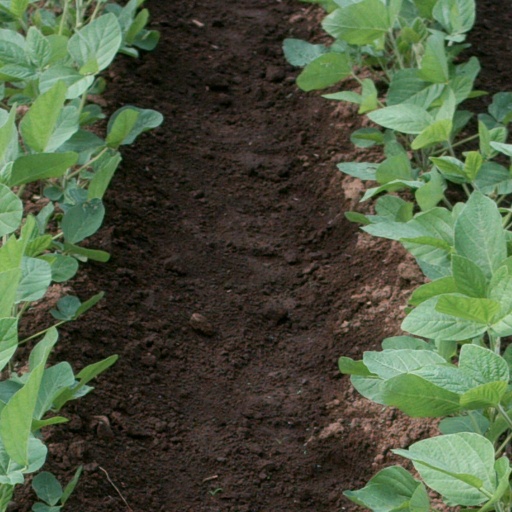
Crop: soybean